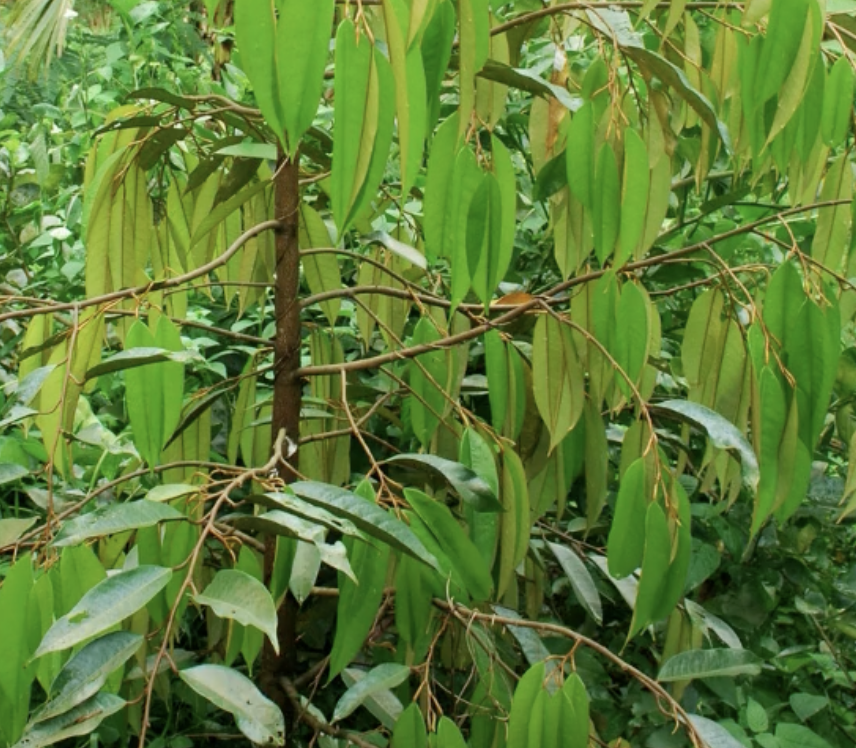
Label: yellow_leaf